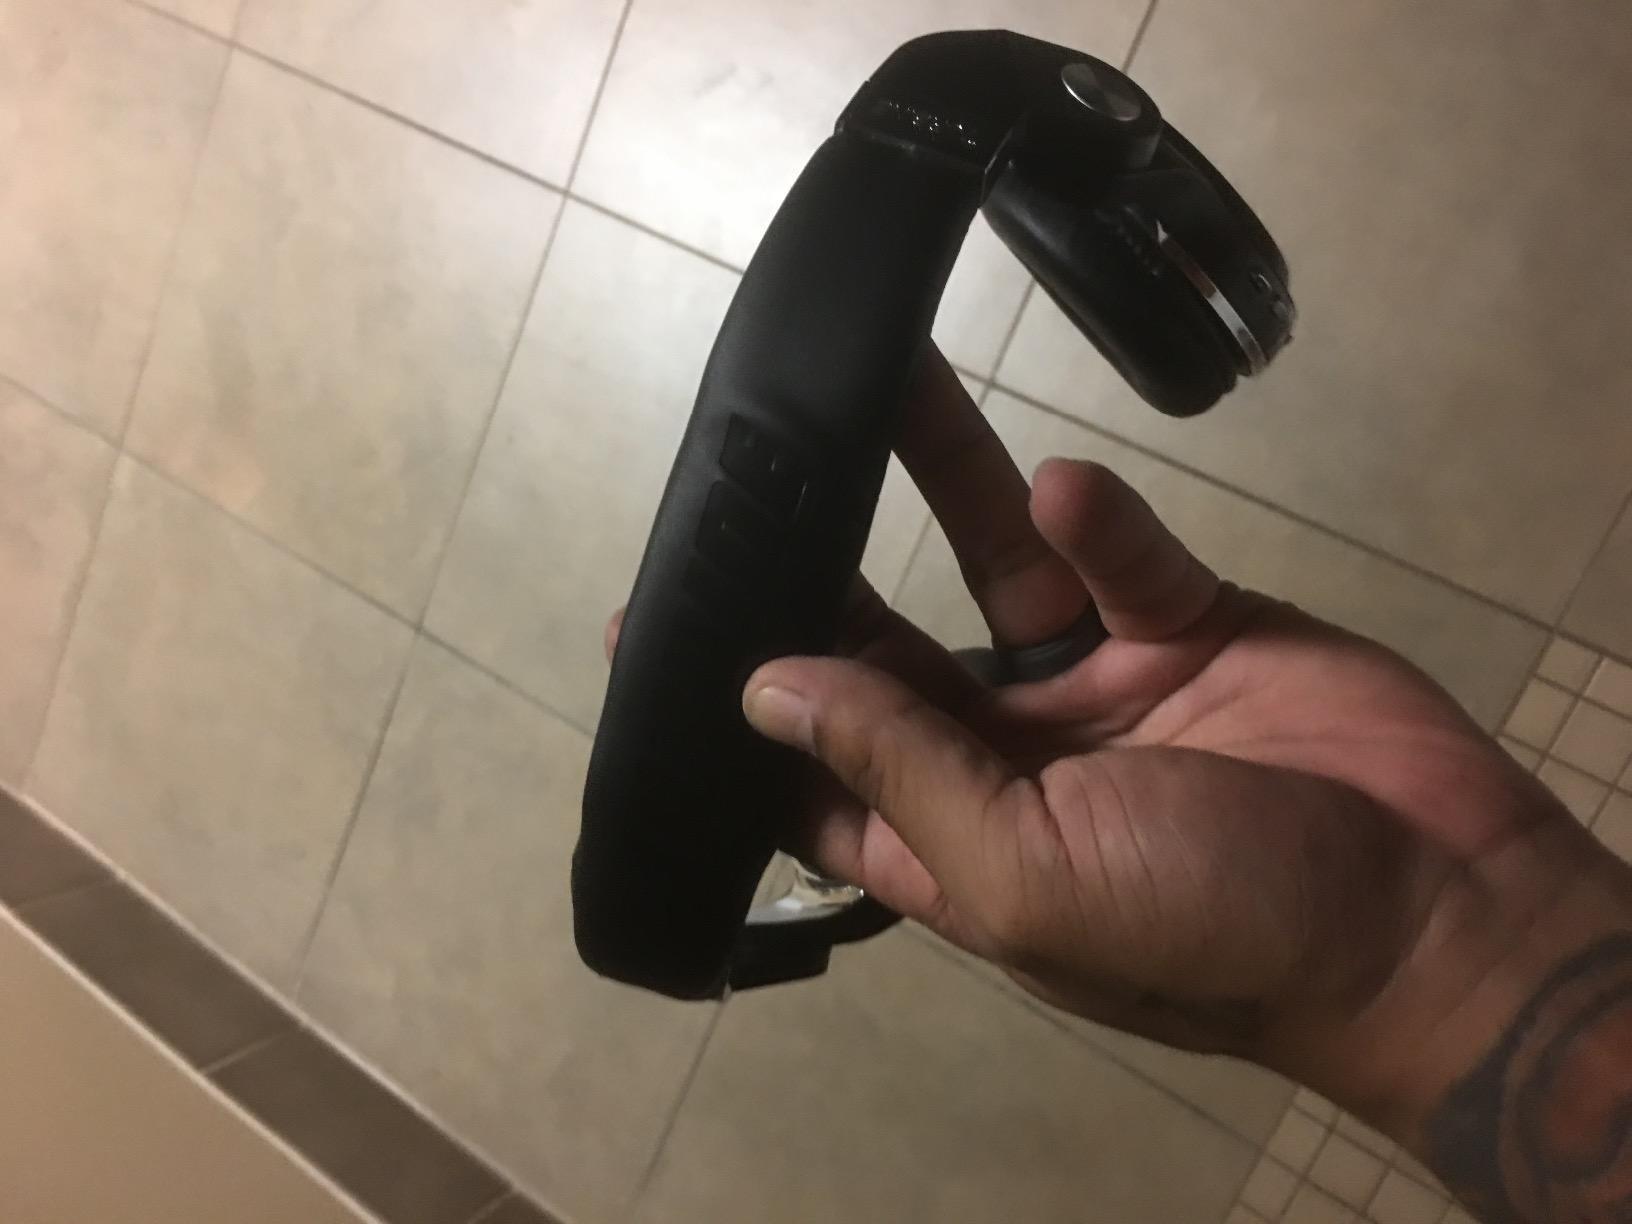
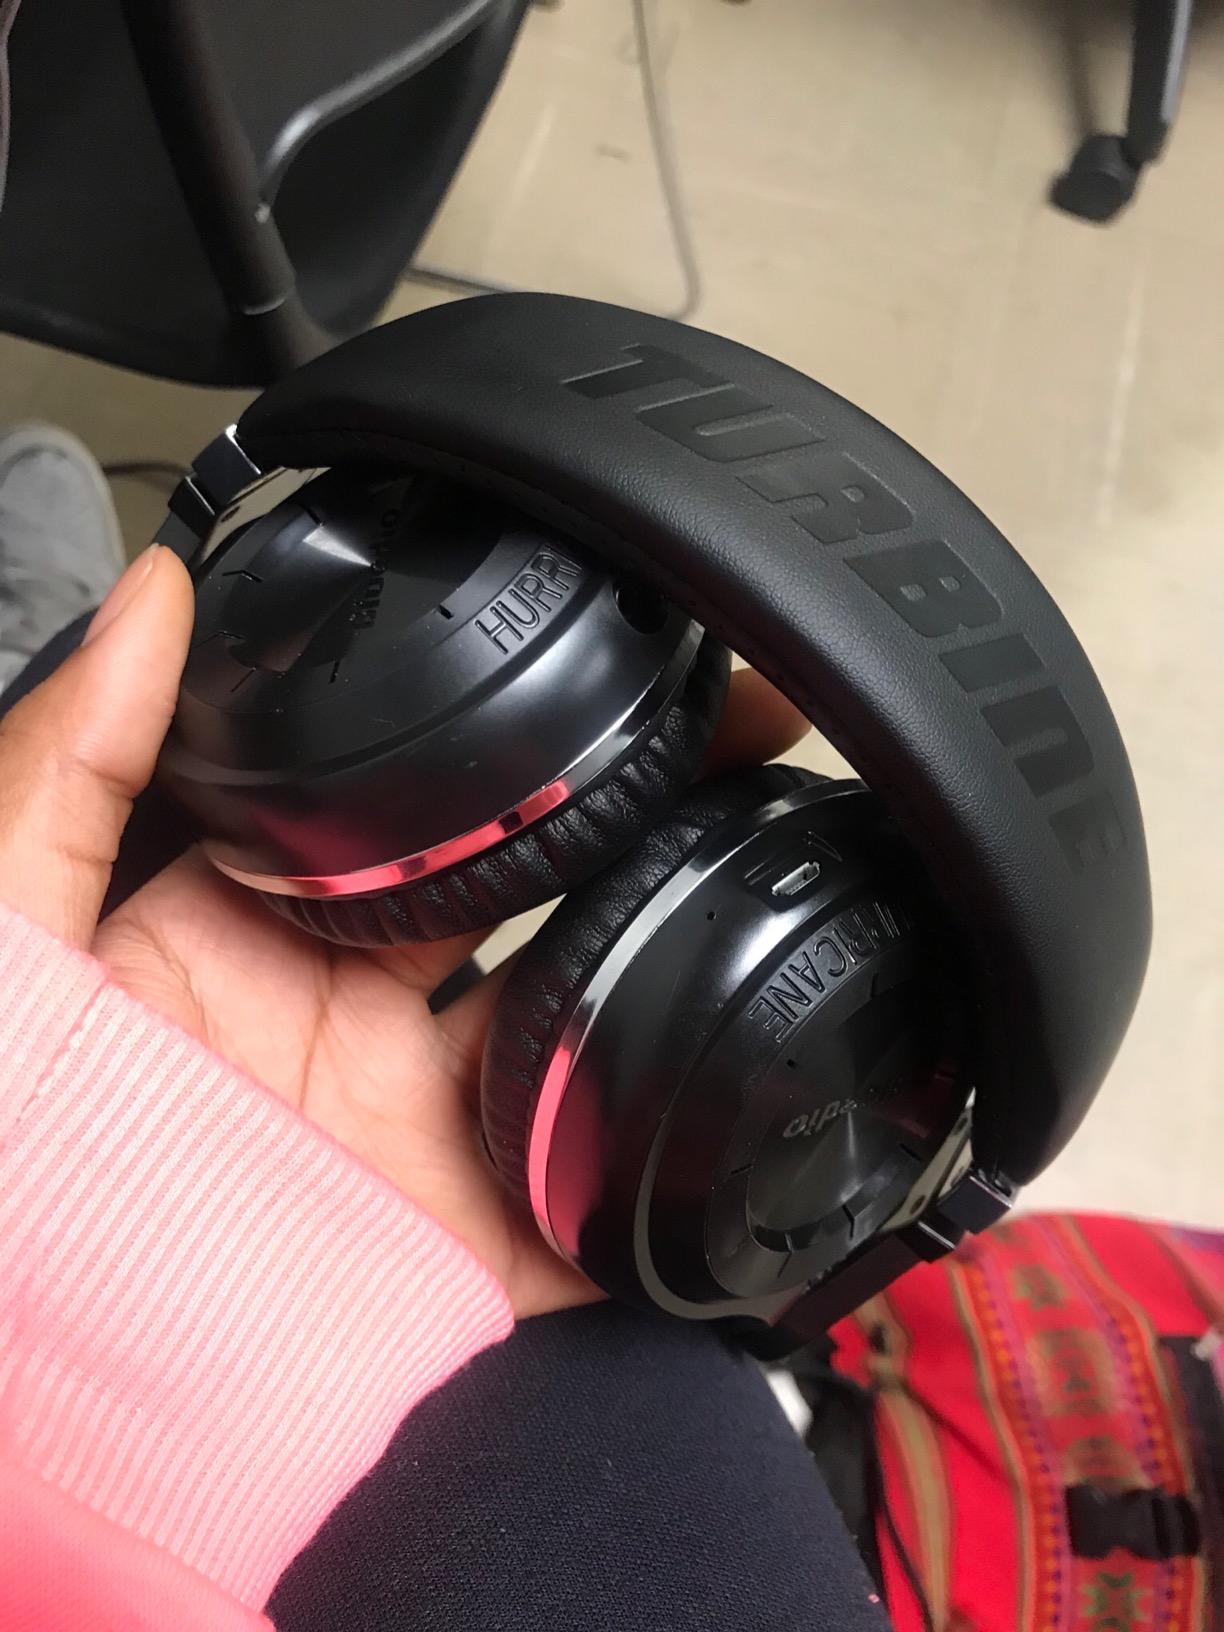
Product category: headphones
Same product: yes